Air Kasaï

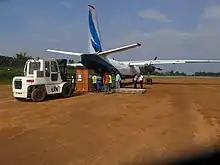
The An-26 of Air Kasaï delivering medical logistics at Beni Airport, 2018

In March 2014, Air Kasaï was featured in the "Vice News" episode "Russian Pilots of Congo".